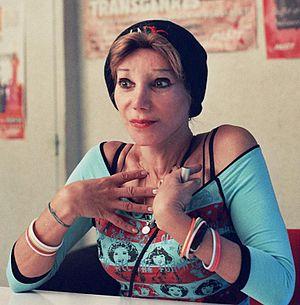
Camille Cabral, née le 31 mai 1944 à Cabaceiras, est une militante et femme politique française. D'origine brésilienne, elle est la fondatrice de Prévention action santé travail pour les transgenres et de la coopérative Red Light. Elle est aussi la première personne trans élue en France.